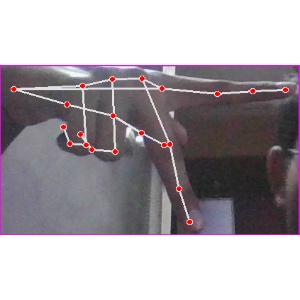
अक्षर: प